Korla

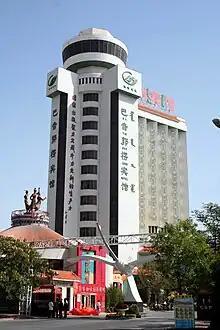
Bayingolin Hotel in Korla; its name is spelled out in Chinese, Mongolian, and English.

Korla administers 7 subdistricts, 3 towns and 9 townships.